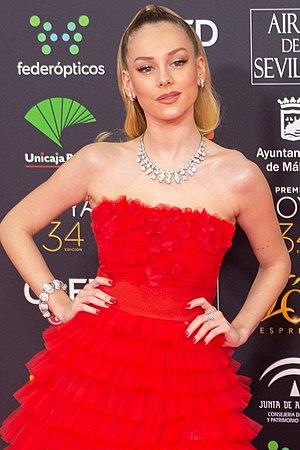
Ester Expósito est une actrice espagnole, née le 26 janvier 2000 à Madrid en Espagne.
Élite est une série télévisée de thriller dramatique espagnole, créée par Darío Madrona et Carlos Montero et diffusée au niveau mondial depuis le 5 octobre 2018 sur Netflix.